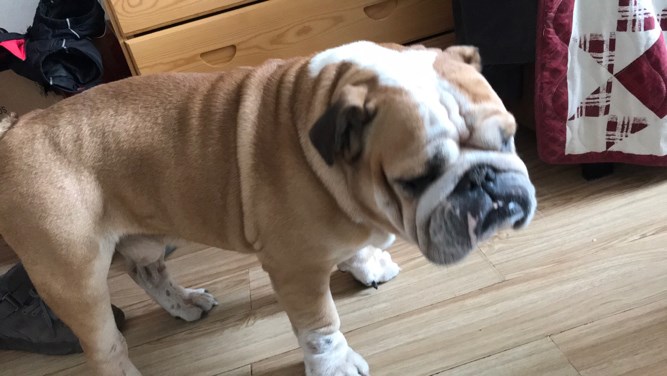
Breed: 1121-n000002-French_bulldog